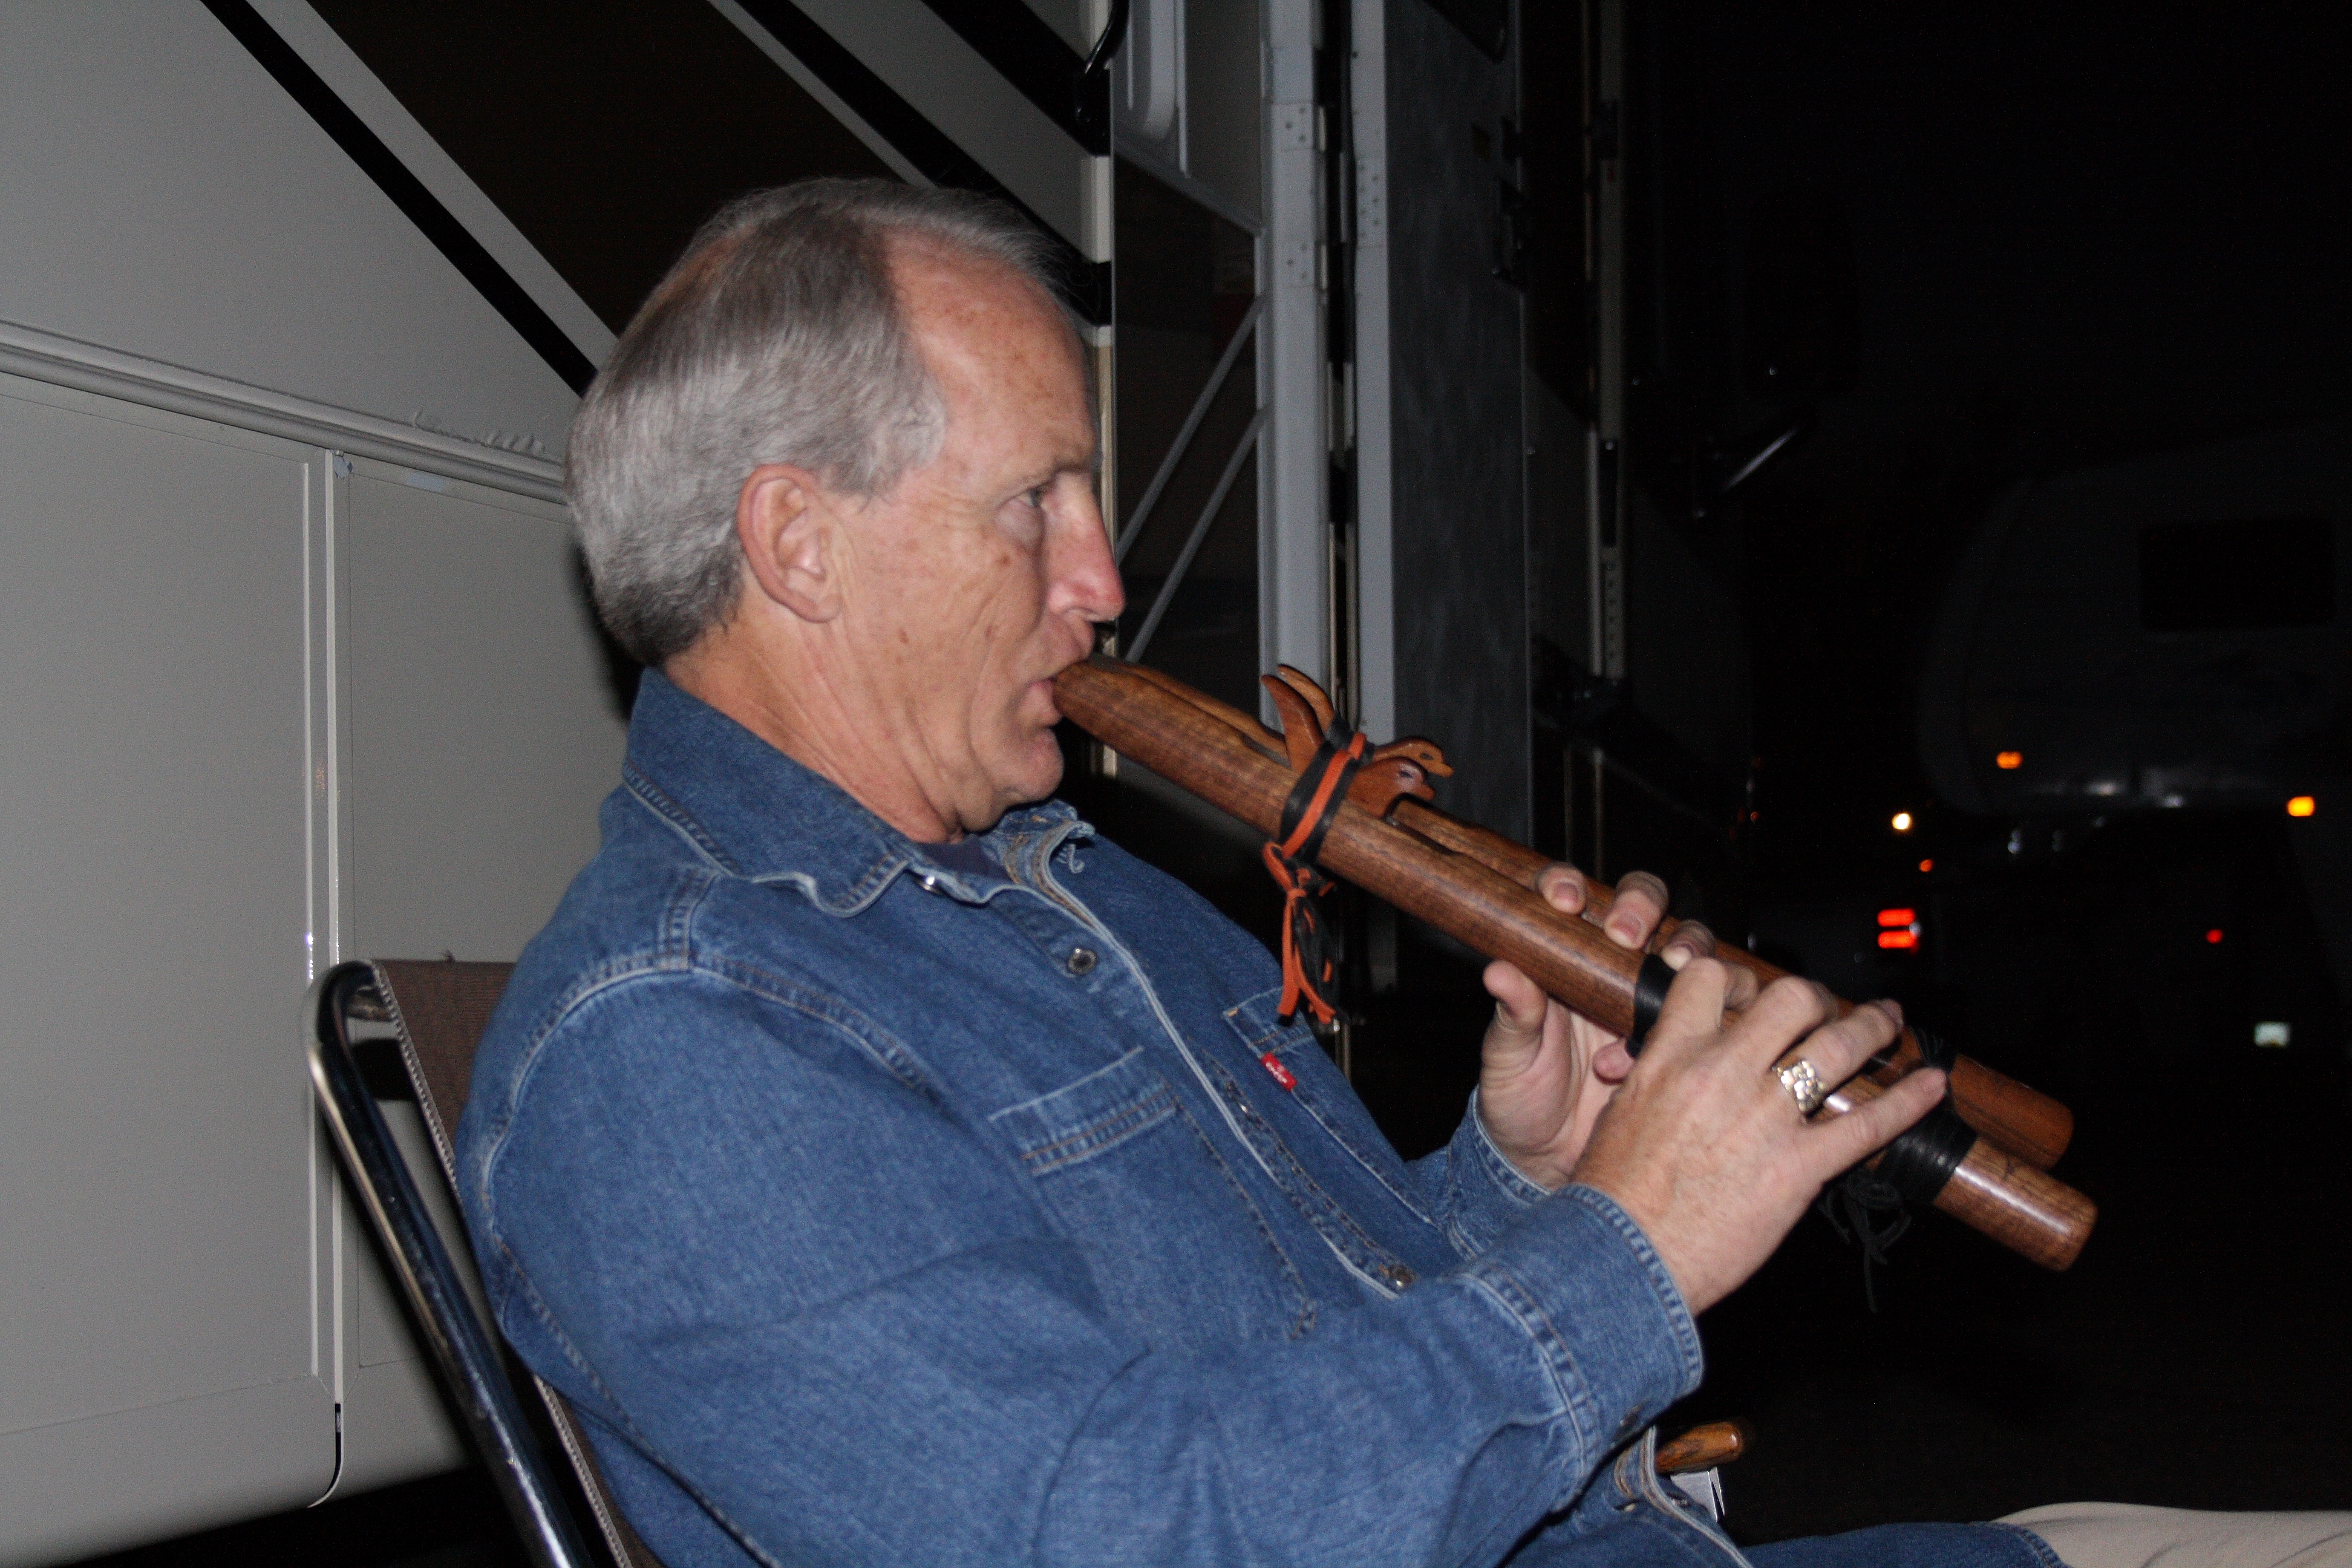
music, guitar, usa, musician, arizona, singing, flute, entertainment, indians, colorado river, singer songwriter